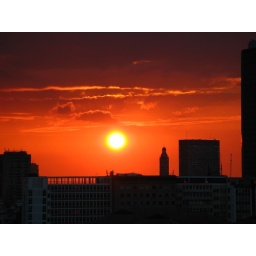
red sky over vauxhall